Otto Wilhelm Hermann Abich

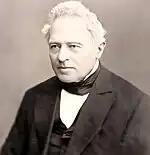

Otto Wilhelm Hermann Abich (11 December 18061 July 1886) was a German mineralogist and geologist who was among the first to conduct scientific studies in the Caucasus region and has been called the "Father of Caucasian Geology". He worked briefly at the Imperial University of Dorpat and then travelled as part of the Corps of Mining Engineers of the Russian Empire. He collected minerals and fossils across the regions in which he travelled including Armenia, Persia, Italy and Daghestan.